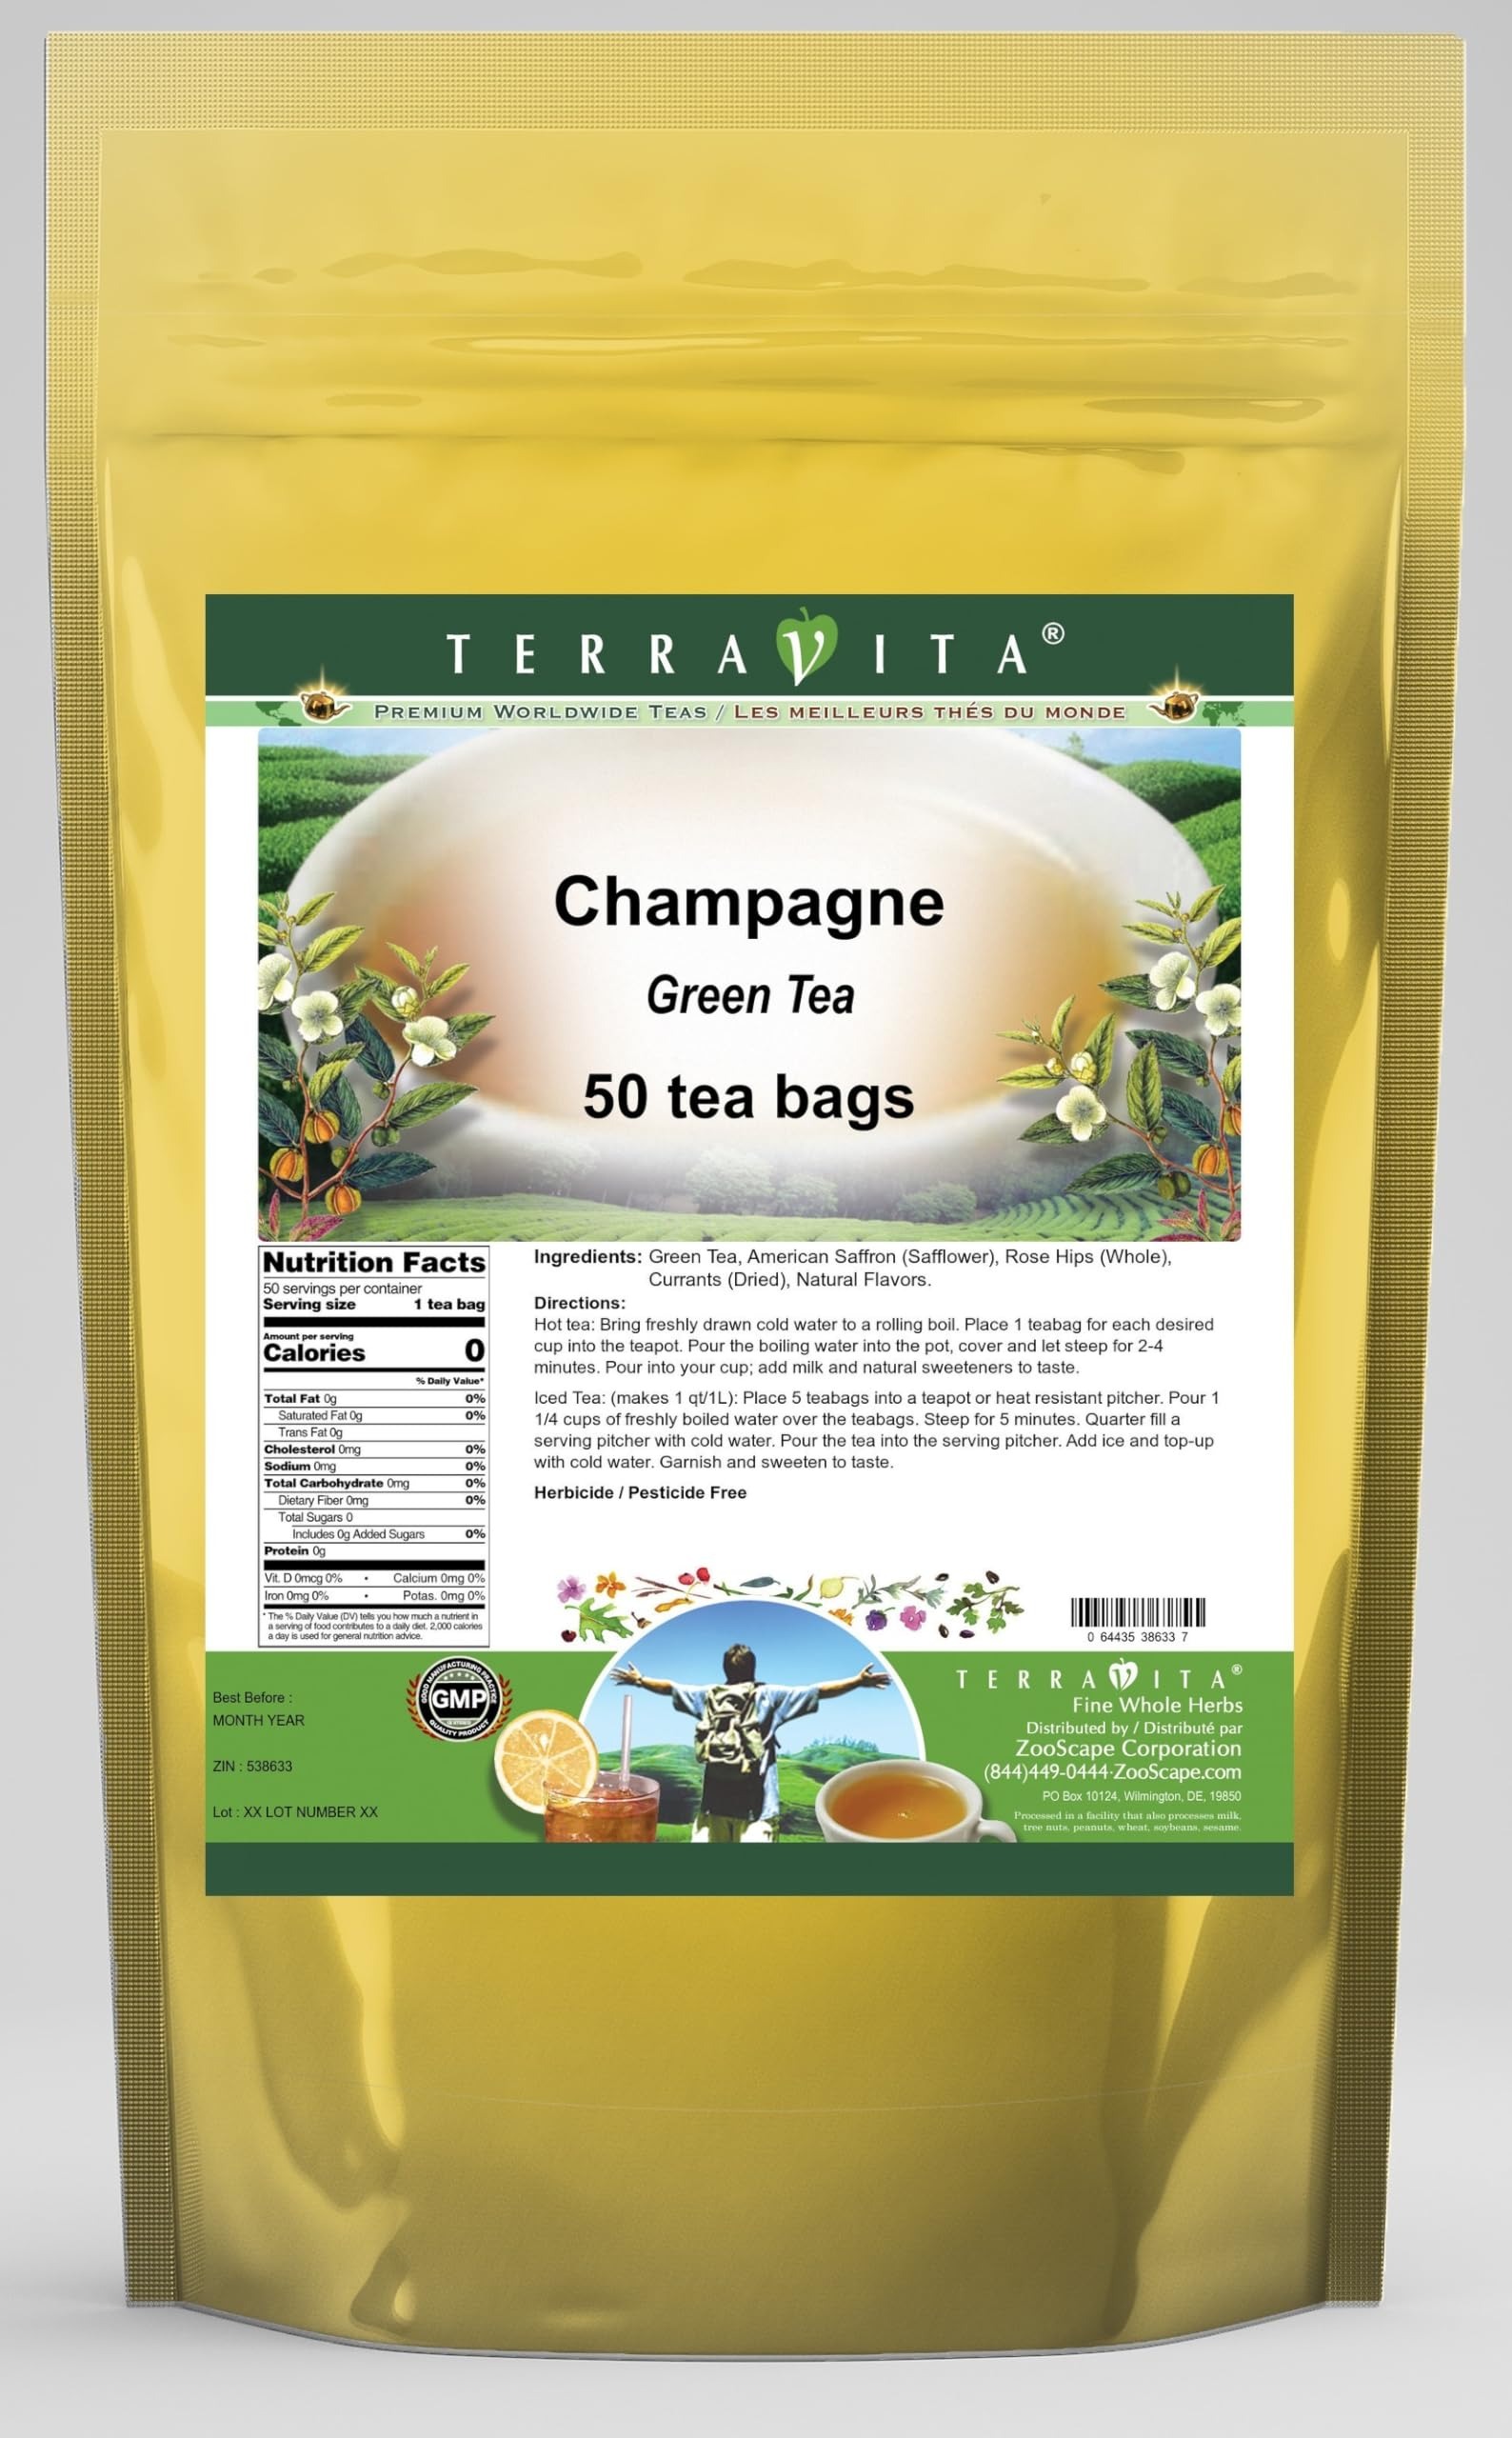
Item Name: Champagne Green Tea (50 tea bags, ZIN: 538633) - 2 Pack
Bullet Point 1: Our Champagne Green Tea is a scrumptuous flavored Green tea with American Saffron (Safflower), Rose Hips and Currants that will refresh you with its terrific taste! You will enjoy the Champagne aroma and flavor again and again! - Ingredients: Green tea, American Saffron (Safflower), Rose Hips, Currants and Natural Champagne Flavor.
Bullet Point 2: No fillers.
Bullet Point 3: Manufacturer: TerraVita
Bullet Point 4: Size: 50 tea bags
Bullet Point 5: Green Tea Bags - Packed in a convenient upright pouch!
Product Description: Our Champagne Green Tea is a scrumptuous flavored Green tea with American Saffron (Safflower), Rose Hips and Currants that will refresh you with its terrific taste! You will enjoy the Champagne aroma and flavor again and again! - Ingredients: Green tea, American Saffron (Safflower), Rose Hips, Currants and Natural Champagne Flavor. - Hot tea brewing method: Bring freshly drawn cold water to a rolling boil. Place 1 teabag for each desired cup into the teapot. Pour the boiling water into the pot, cover and let steep for 2-4 minutes. Pour into your cup; add milk and natural sweeteners to taste. - Iced tea brewing method: (to make 1 liter/quart): Place 5 teabags into a teapot or heat resistant pitcher. Pour 1 1/4 cups of freshly boiled water over the teabags. Steep for 5 minutes. Quarter fill a serving pitcher with cold water. Pour the tea into the serving pitcher. Add ice and top-up with cold water. Garnish and sweeten to taste. - TerraVita is an exclusive line of premium-quality, natural source products that use only the finest, purest and most potent ingredients found around the world. TerraVita is hallmarked by the highest possible standards of purity, potency, stability and freshness. All of our products are prepared with the highest elements of quality control, from raw materials through the entire manufacturing process, up to and including the moment that the bottles or bags are sealed for freshness and shipped out to you. Our highest possible standards are certified by independent laboratories and backed by our personal guarantee. - TerraVita exists to meet and ensure your family's health and wellness without the harmful effects of chemicals and health products. We strive to make all of our products affordable and reliable and are constantly searching the market to
Value: 100.0
Unit: Count

Price: 38.92